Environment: real
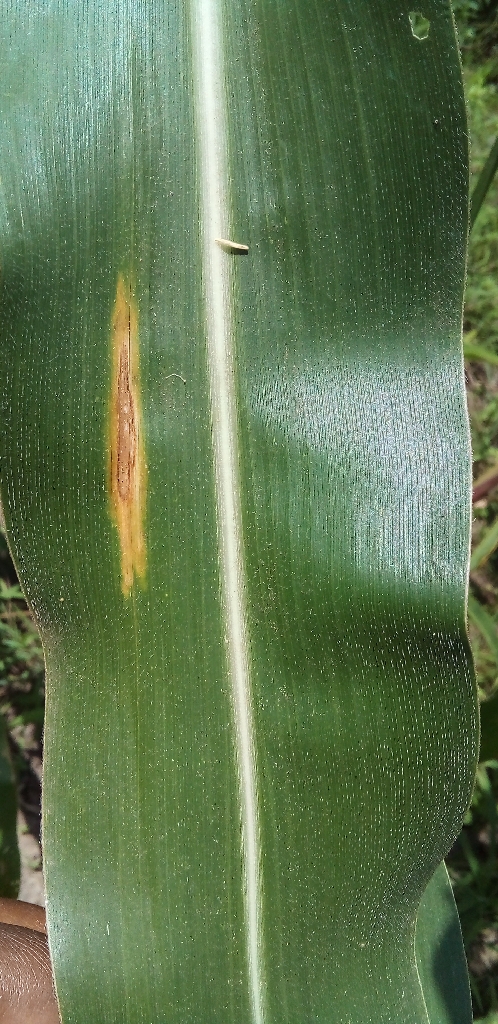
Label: northern_corn_leaf_blight